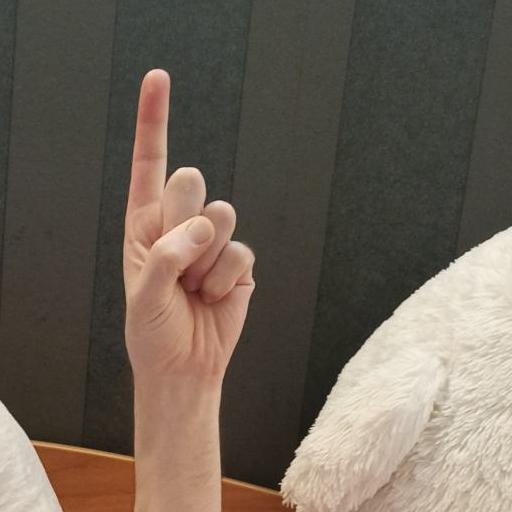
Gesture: one